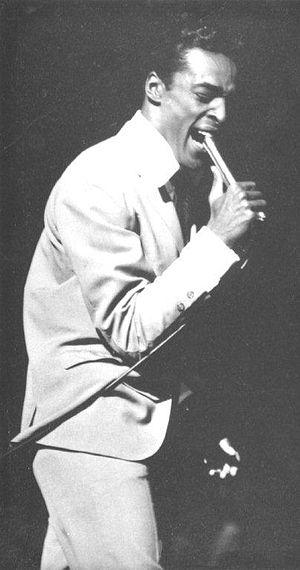
Tommy Hunt, de son vrai nom Charles James Hunt, né le 18 juin 1934 en Pennsylvanie, est un chanteur américain de soul et R&B, ayant fait partie du groupe américain The Flamingos.